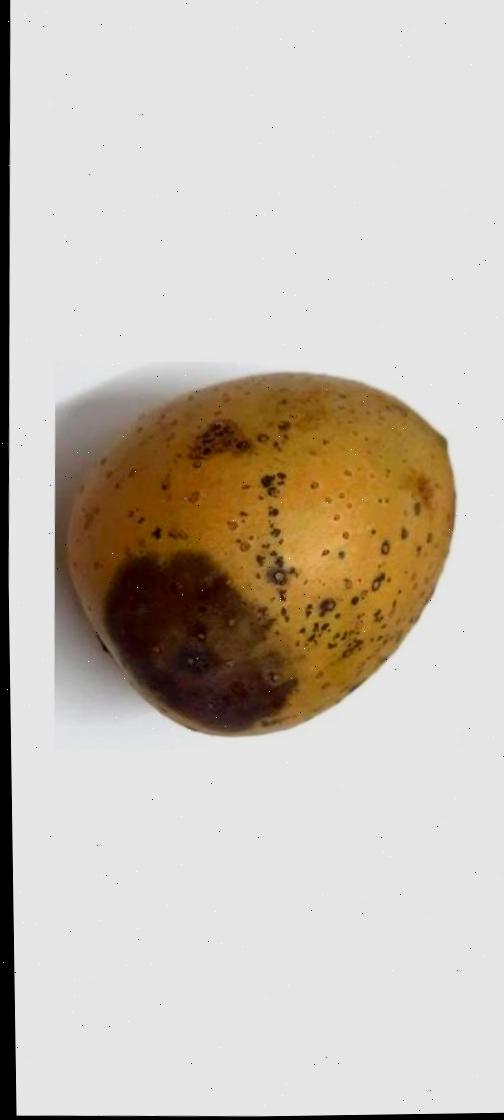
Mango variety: Gourmoti